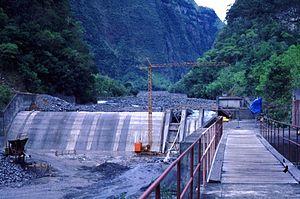
Construction du barrage du Bras de la Plaine à l'Îlet du Bras Sec, L'Entre-Deux, La Réunion, France.
Le Bras de la Plaine est une rivière de l'île de La Réunion, département d'outre-mer français dans le sud-ouest de l'océan Indien. Il constitue un affluent de la Rivière Saint-Étienne, dans laquelle il se jette après s'être écoulé du nord-est au sud-ouest. La vallée qu'il a creusée constitue la frontière entre les territoires des communes de l'Entre-Deux à l'ouest et du Tampon puis de Saint-Pierre à l'est. Elle accueille une petite centrale hydroélectrique, la centrale hydroélectrique du Bras de la Plaine.